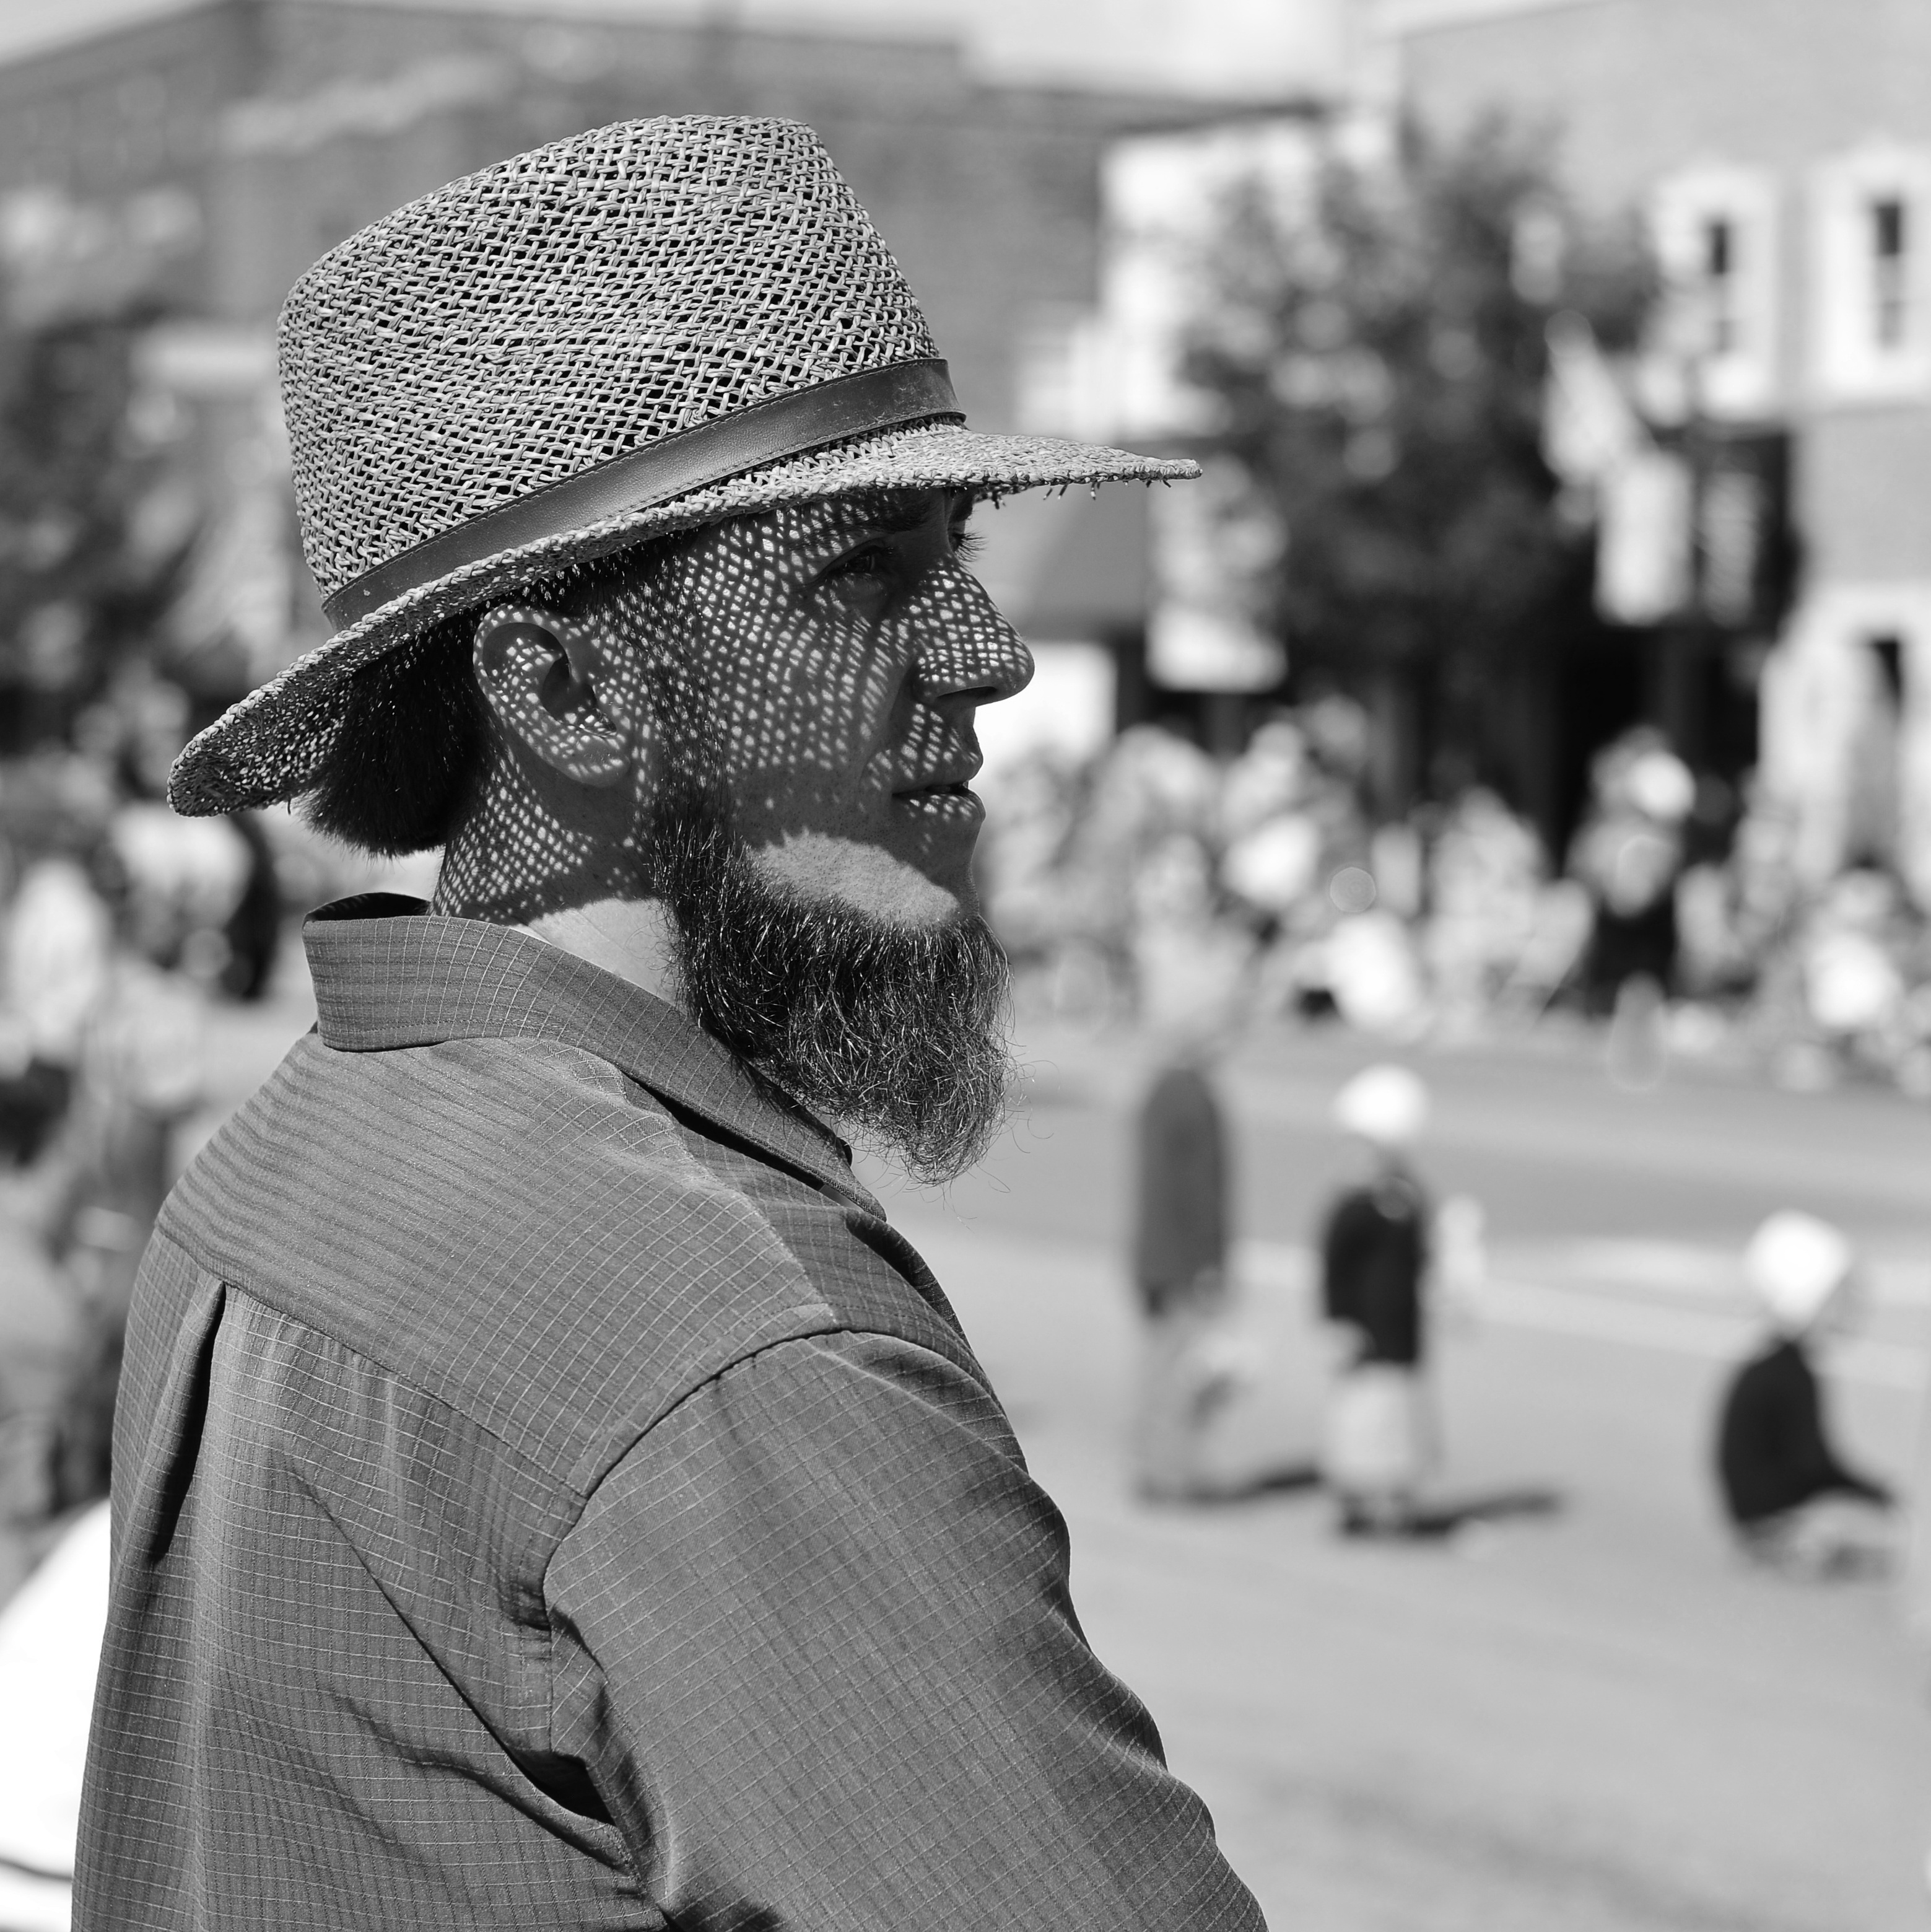
man, black and white, people, road, white, street, male, military, rural, hat, clothing, black, monochrome, infrastructure, photograph, amish, b w, indiana, monochrome photography, shipshewana